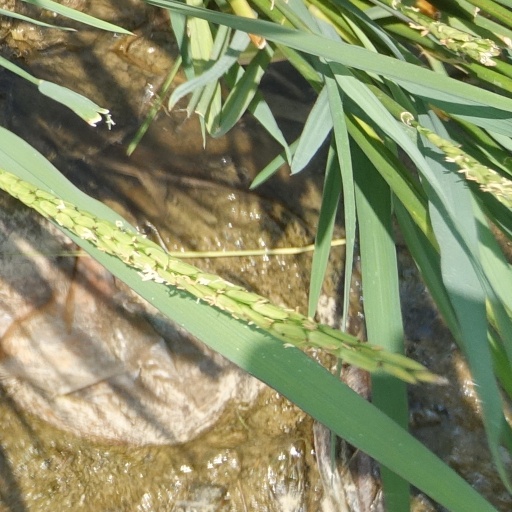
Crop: rice